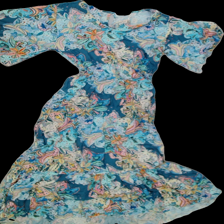
View: front
Type: Dress
Category: Ladies
Brand: Not Applicable
Colors: Multicolor
Material: 100% Viscose
Pattern: Floral print
Cut: Long, C-collar
Size: L
Season: All
Trend: No trend
Stains: No
Damage: 0
Price range: 100-150
Recommended usage: Reuse